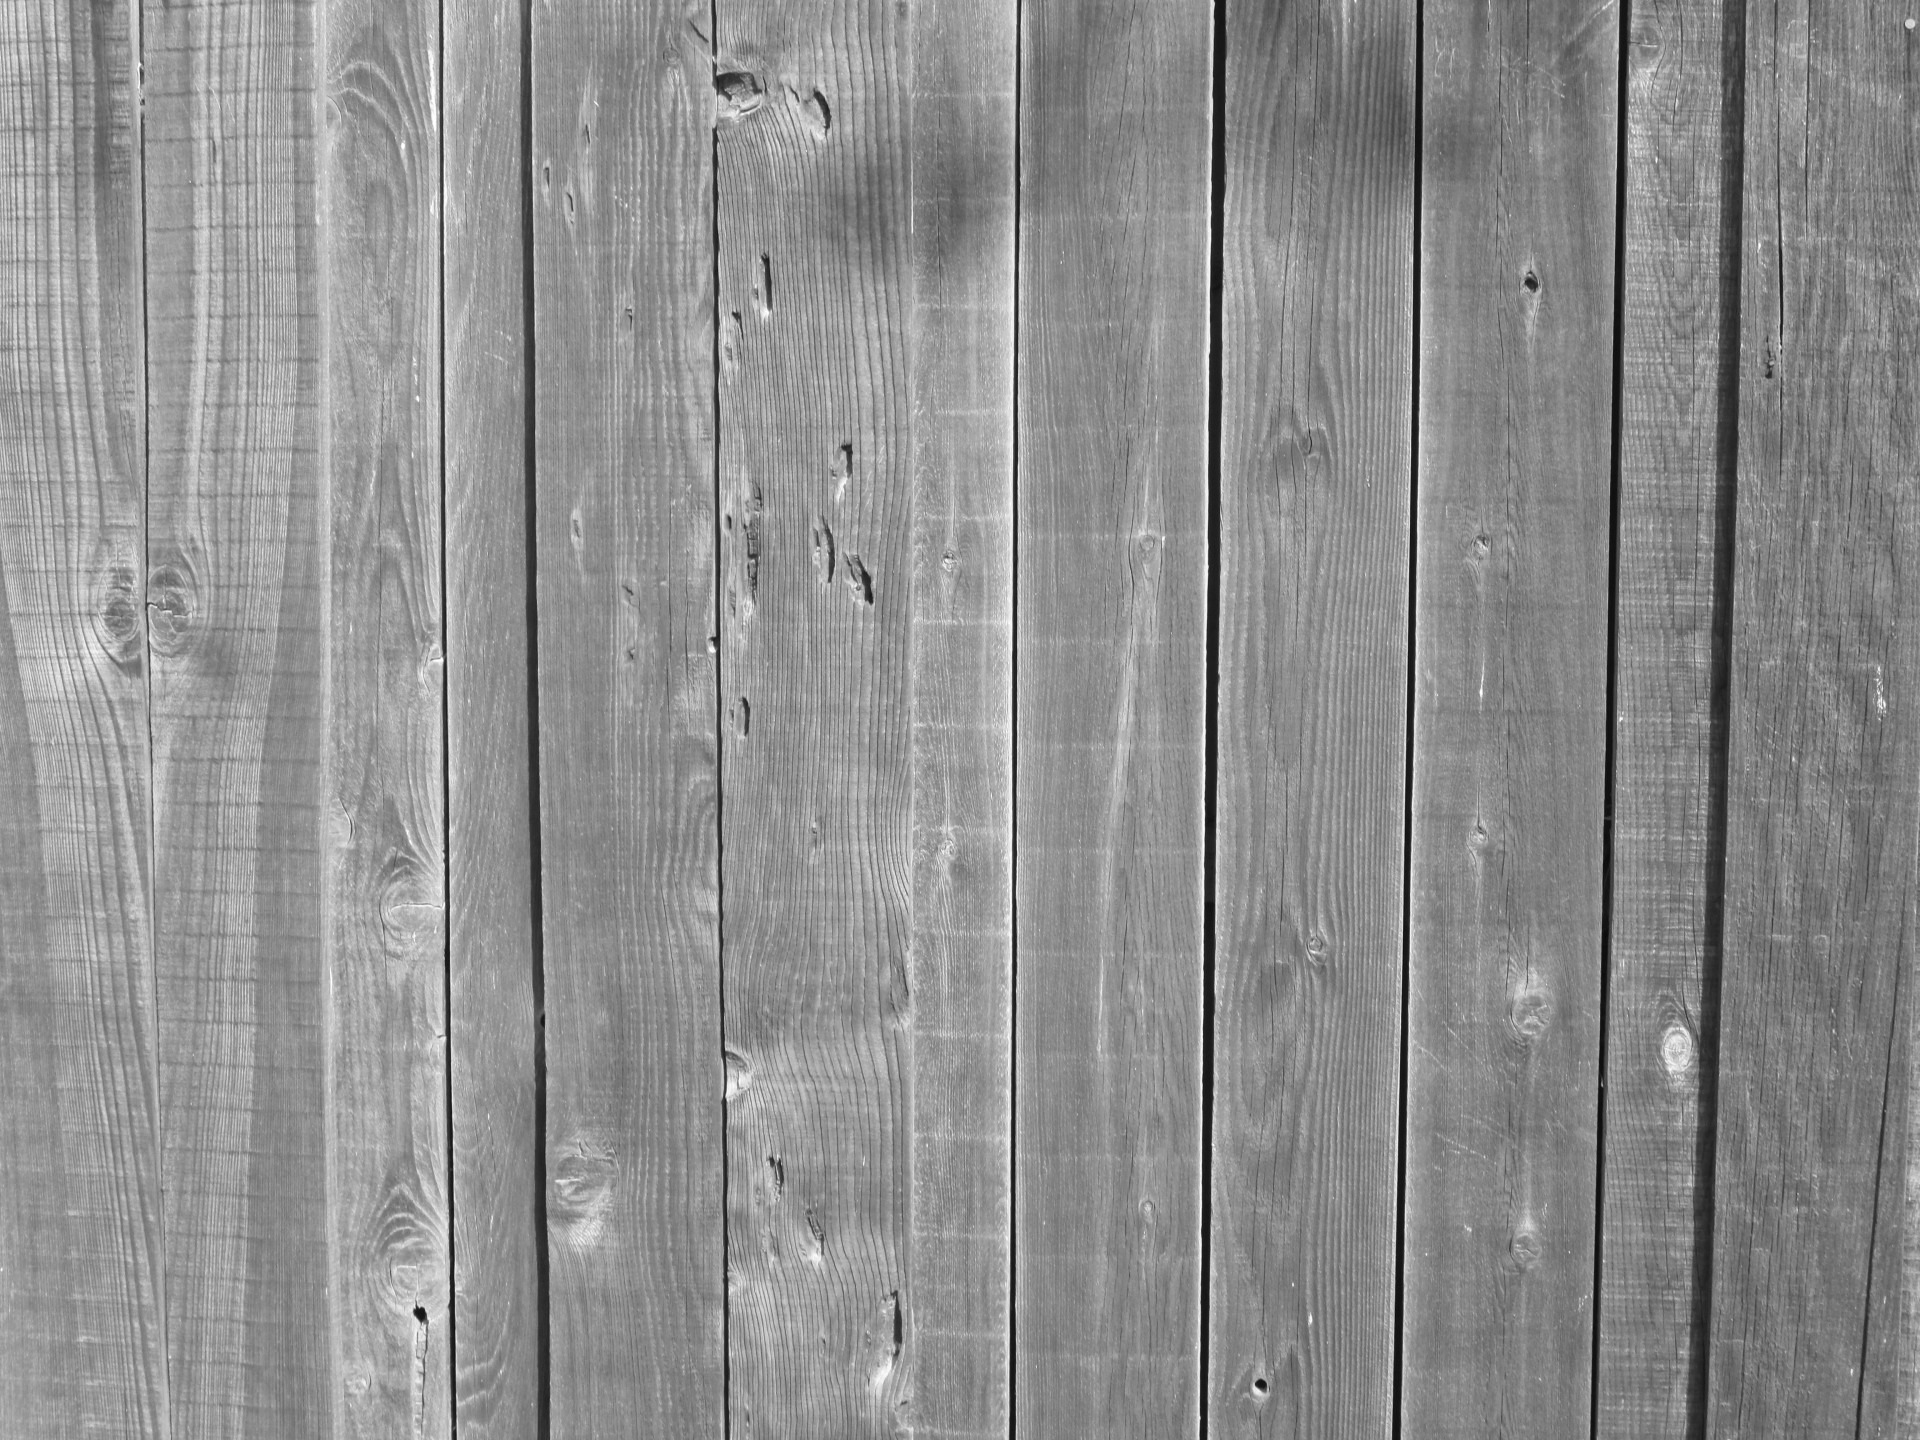
fence, black and white, wood, white, texture, plank, floor, wall, pattern, line, black, monochrome, material, surface, textured, background, hardwood, wooden, panel, flooring, wood flooring, monochrome photography, laminate flooring, wood stain